Sant'Antonio Abate, Fidenza

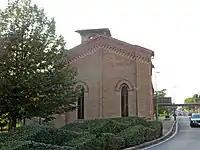

Sant'Antonio Abate is a Romanesque-style, Roman Catholic church in Fidenza, province of Parma, region of Emilia-Romagna, northern Italy.